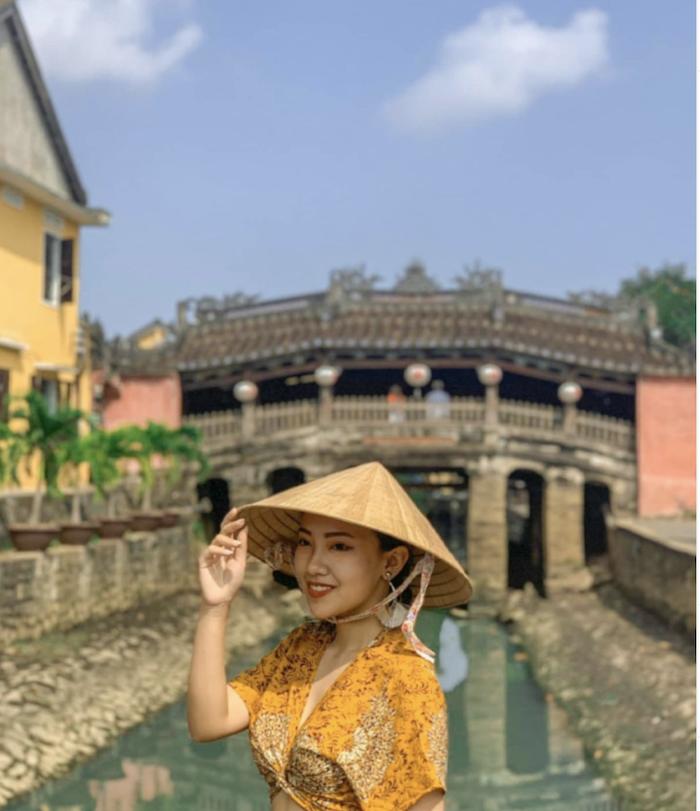
có một cây cầu bắc ngang qua sông ở sau lưng của cô gái